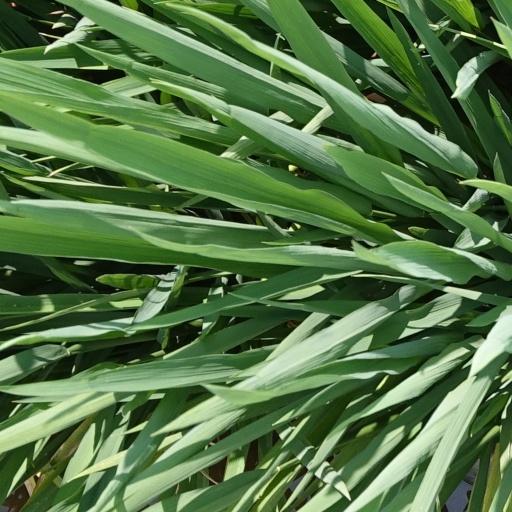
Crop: rice